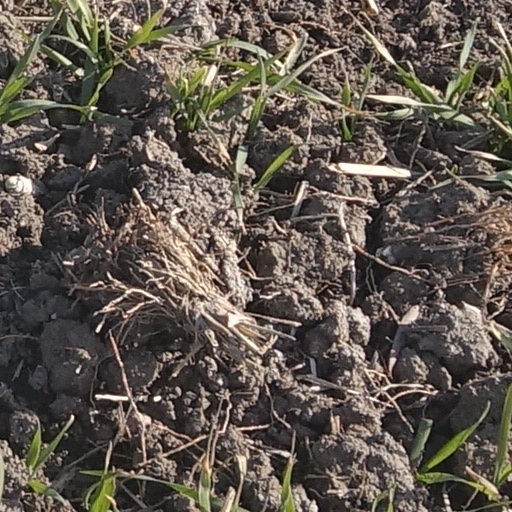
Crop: wheat